Avia B-158

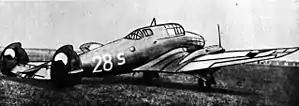

The Avia B.158 was a prototype Czechoslovak twin-engined light bomber aircraft of the 1930s. Only a single example was built and it was abandoned, following the German occupation of Czechoslovakia in March 1939.